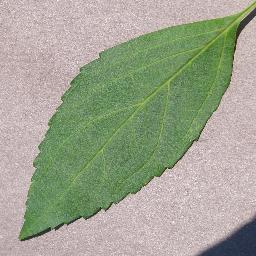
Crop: cherry
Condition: (including_sour)_healthy